Tropical Storm Vamei

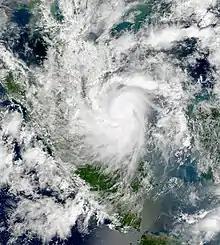
Tropical Storm Vamei near landfall in Malaysia on 27 December

Tropical Storm Vamei (also known as Typhoon Vamei) was a Pacific tropical cyclone that formed at about from the equator—closer than any other tropical cyclone on record. The last storm of the 2001 Pacific typhoon season, Vamei developed on 26 December at 1.4° N in the South China Sea. It strengthened quickly and made landfall along extreme southeastern Peninsular Malaysia. Vamei rapidly weakened into a remnant low over Sumatra on 28 December, and the remnants eventually re-organized in the North Indian Ocean. Afterward, the storm encountered strong wind shear once again, and dissipated on 1 January 2002.